Barbara Turner (screenwriter)

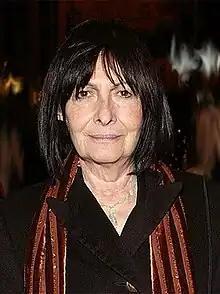

Gloria Rose "Barbara" Turner (July 14, 1936 – April 5, 2016) was an American screenwriter and actress. The actress Jennifer Jason Leigh is her daughter.